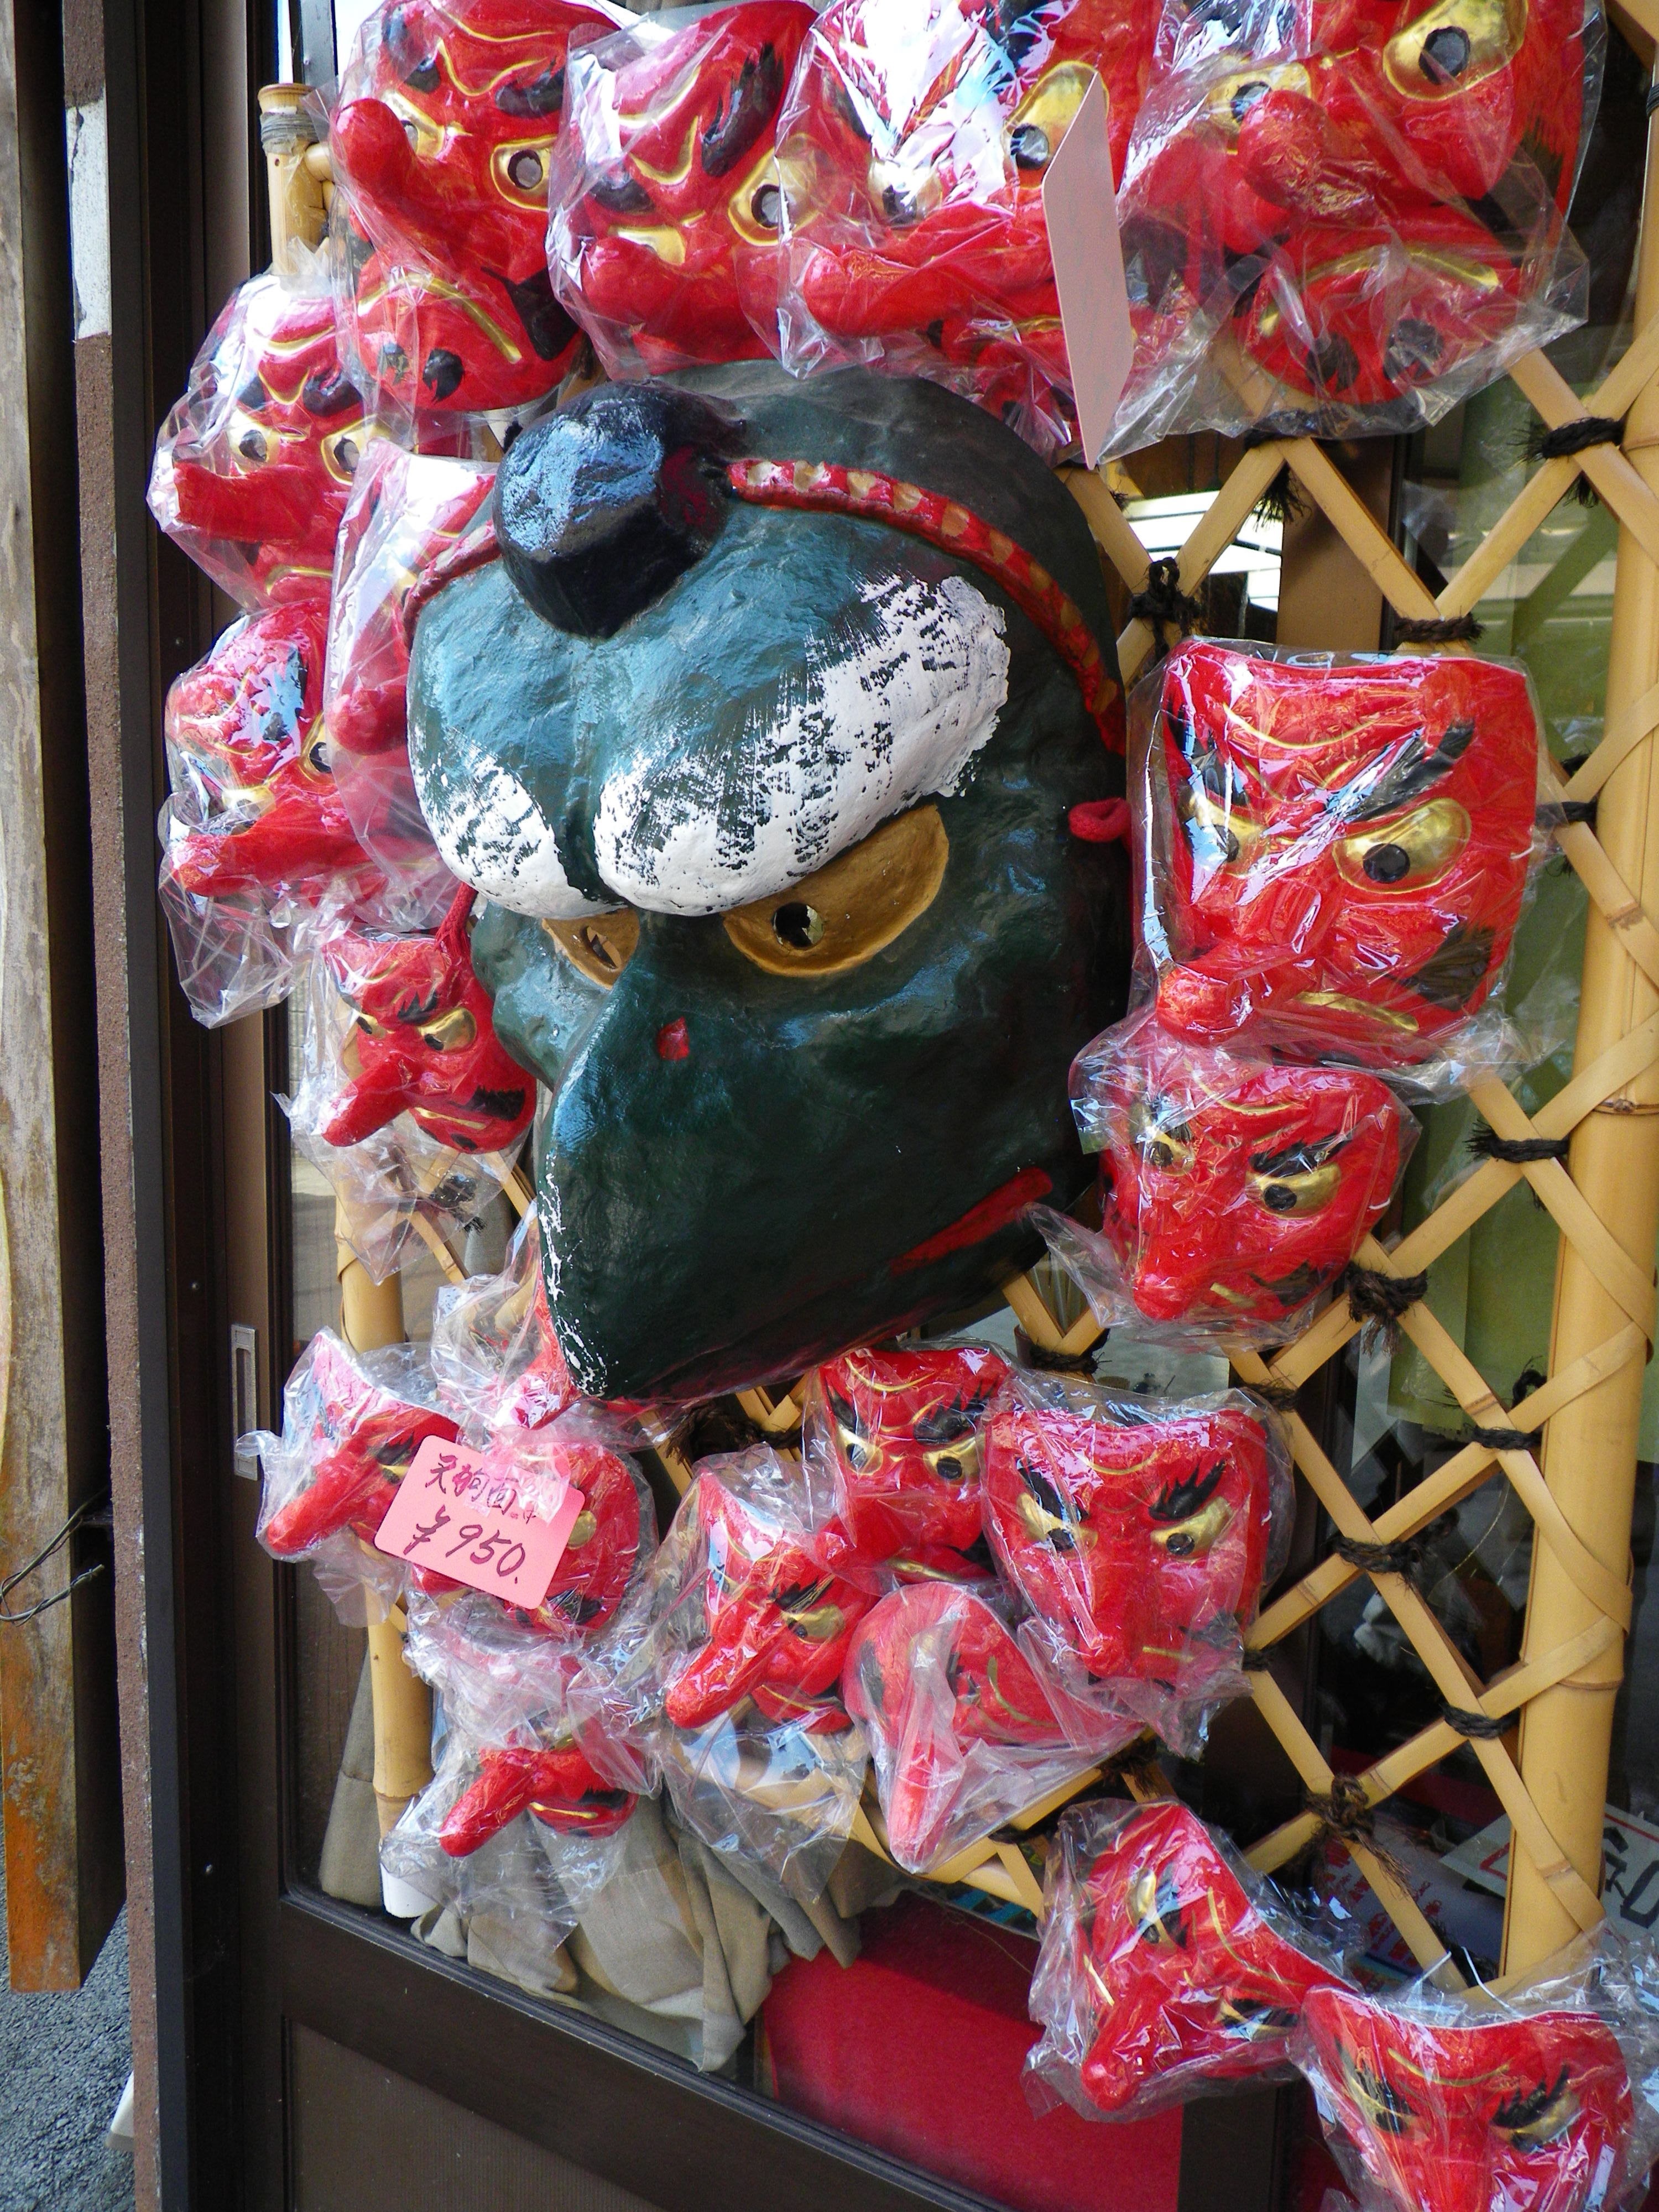
flower, red, japan, art, braggart, pommel horse